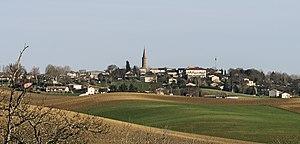
Cadours est une commune française située dans le département de la Haute-Garonne, en région Occitanie.